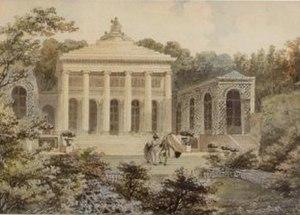
L'hôtel de Brunoy, par Etienne-Louis Boullée. Aquarelle gouachée, plume et encre noire - 16 x 22 cm. Brunoy, Musée Municipal. Acquis à la vente de dessins d’architecture de la collection Lefuel, Paris, Hôtel Drouot, 26 juin 2008, Etude Millon &amp
L’hôtel de Brunoy était un hôtel particulier parisien, situé entre la rue du Faubourg-Saint-Honoré et l'actuelle avenue Gabriel, qui fut achevé en 1779 par l'architecte Étienne-Louis Boullée pour la marquise de Brunoy et considéré par les contemporains comme son chef-d'œuvre. Il a été détruit en 1930.